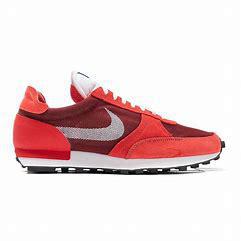
Brand: Nike
Model: Dbreak Type